Hurricane Rick (2009)

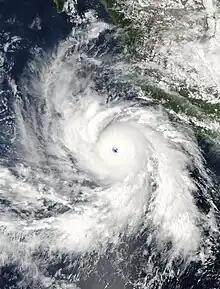
Hurricane Rick near peak intensity south of Mexico, on October 17

Hurricane Rick was the third-most intense Pacific hurricane on record and the second-most intense tropical cyclone worldwide in 2009, only behind Typhoon Nida. Developing off the southern coast of Mexico on October 15, Rick traversed an area with favorable environmental conditions, favoring rapid intensification, allowing it to become a hurricane within 24 hours of being declared a tropical depression. An eye began to form during the afternoon of October 16; once fully formed, the storm underwent another period of rapid strengthening. During the afternoon of October 17, the storm attained Category 5 status on the Saffir–Simpson hurricane wind scale. Several hours later, Rick attained its peak intensity as the third-strongest Pacific hurricane on record with winds of and a barometric pressure of 906 mbar (hPa).